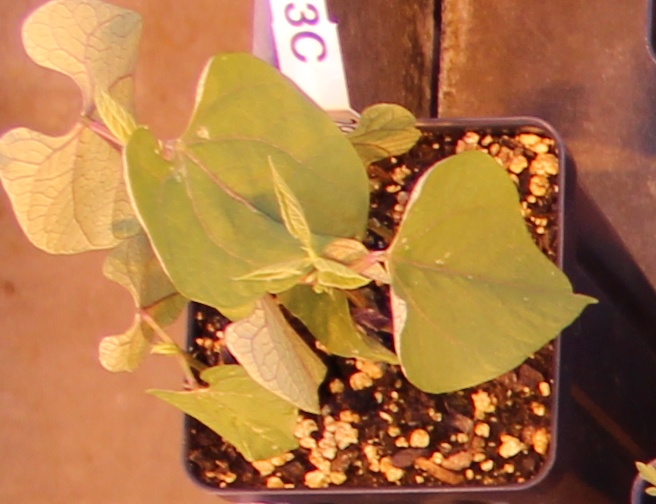
Label: Blackbean